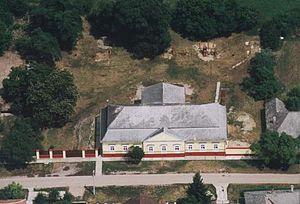
Esztár est un village et une commune du comitat de Hajdú-Bihar en Hongrie.